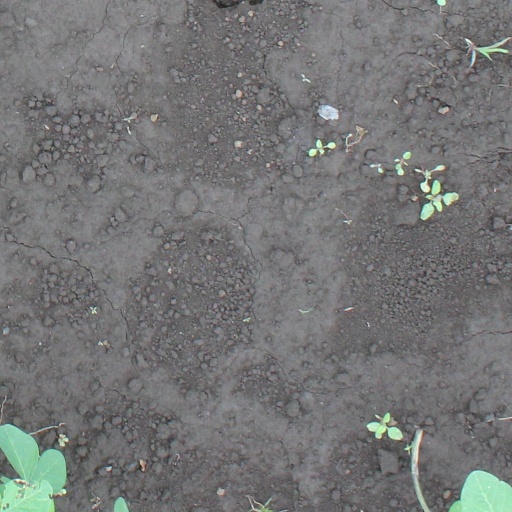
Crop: soybean